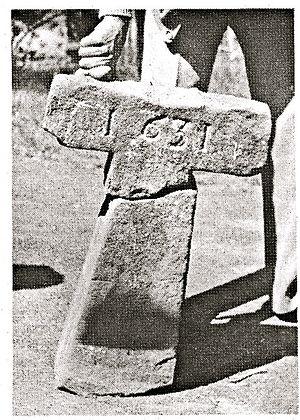
Inventaire des croix monumentales, oratoires et chapelles situées sur le territoire de la commune de Raon-l'Étape.